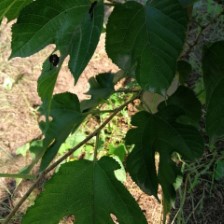
Variety: RedKing